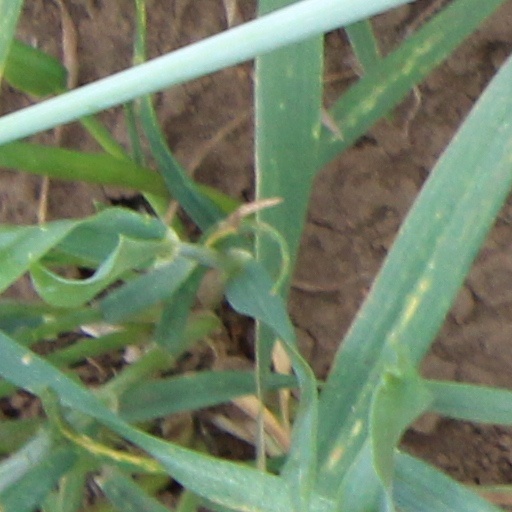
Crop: wheat